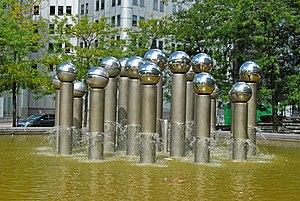
Sculptures de Pol Bury devant le bâtiment «
Pol Bury, né à Haine-Saint-Pierre dans la province de Hainaut, le 26 avril 1922, et mort à Paris le 28 septembre 2005, est un peintre et sculpteur belge. Régent de Cinématoglyphe du Collège de 'Pataphysique.